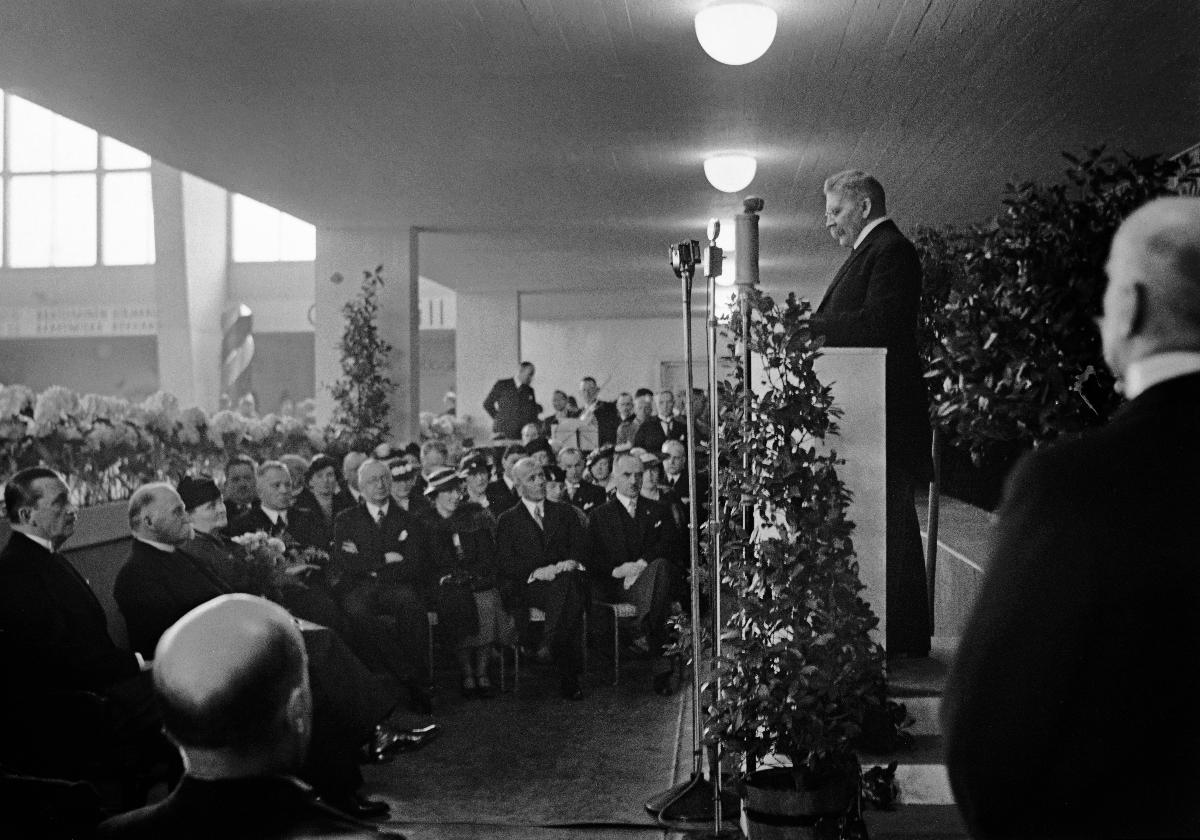
Kansainvälinen ilmailunäyttely SILI Helsingin Messuhallissa
Internationella luftfartsutställningen SILI i Helsingfors Mässhall; International Aviation Expo SILI at Helsinki Fair Hall
sisällön kuvaus: Kansainvälisen ilmailunäyttely SILI:n avajaiset Helsingin Messuhallissa 14.5.1938. Pääministeri Aimo K. Cajander lausuu näyttelyn avatuksi. Suoraan edessä ulkoministeri ja rouva Holsti, ministeri Hannula ja varatuomari Hackzell. content description: The opening of the International Aviation Expo SILI at Helsinki Fair Hall 14.5.1938. Prime Minister A.K. Cajander declares the exhibition opened. In the center of the picture Foreign Minister and Mrs. Holsti, Minister Hannula and vice judge Hackzell. innehållsbeskrivning: Internationella luftfartsutställningen SILI i Mässhallen i Helsingfors maj 1938. Statsminister A.K. Cajander förklarar utställningen öppnad. I mitten på bilden utrikesminister och fru Holsti, minister Hannula och vice häradshövding Hackzell.
Kuvaaja: Sundström, Hugo, kuvaaja
Vuosi: 1938
Paikka: Suomi, Uusimaa, Helsinki
Aiheet: Cajander, Aimo Kaarlo; Hackzell, Antti; Hannula, Uuno; Kallio, Kyösti; Mannerheim, Carl Gustaf Emil; HBL; messut (tapahtumat); näyttelyt; ilmailu; lentokoneet; trade fairs; exhibitions; aviation; airplanes; fairs; expositions; expos; aeroplanes; mässor (evenemang); utställningar; luftfart; flygplan; mässor; flyg